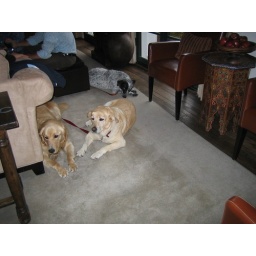
in the library bar